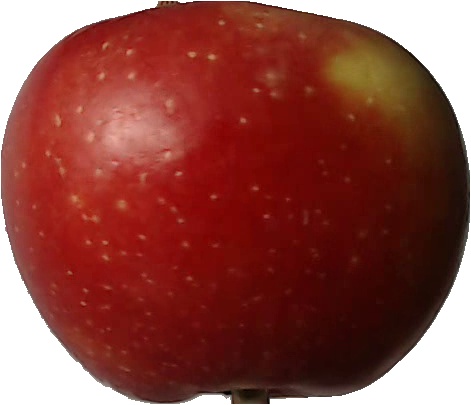
Label: apple_braeburn_1